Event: Nepal Earthquake
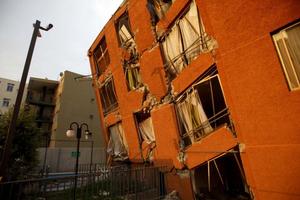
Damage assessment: damage